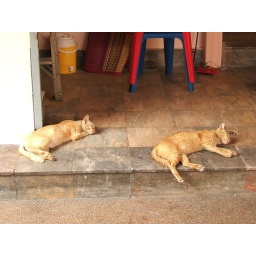
Lots and lots of stray cats and dogs in Bangkok...